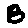
Label: 8